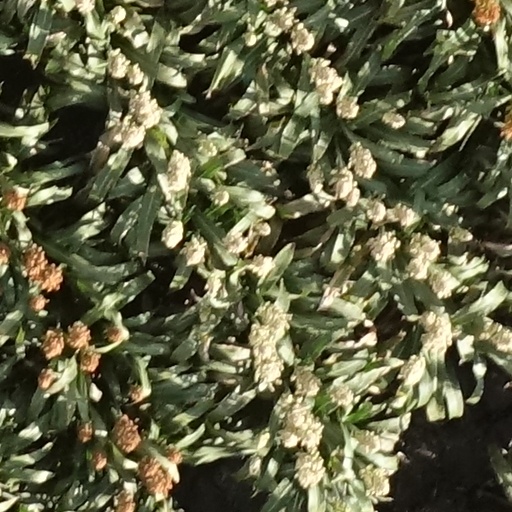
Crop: sorghum